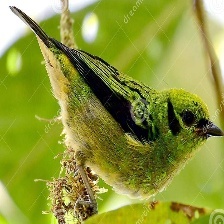
Species: EMERALD TANAGER
Scientific name: TANGARA FLORIDA